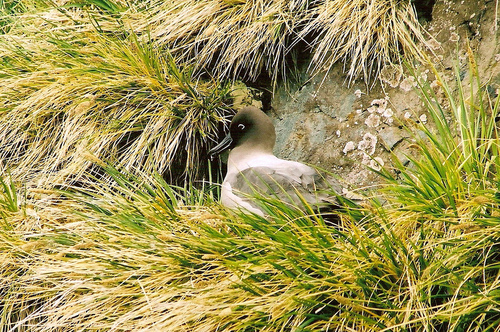
this bird has a gray round head and wings, a black cheek, and a black bill which curves upward.
a small bird is white and grey wings and head, the bill is black , short and pointed and head is small compared with its bodya medium sized bird that has a black facial marking and a medium sized billwhite bird with gray wings and a brown crown. it has a black eye patch and a shiny black bill.
this bird has a black bill that carrys over its head but as it reaches the nape it gets lighter until it turns white at the breast and the wings turn grey again.
this particular bird has a white belly and breast and brown crowna bird with a light grey color on its body but a darker shade of grey on its wings and head as well as a long, flat bill.
a bird with a tan head, black around the eyes, white around the body.
the bird has a long curved throat, black bill that is long and grey back.
a white-breasted bird having a black bill and throat with a green crown and coverts.
Species: Sooty Albatross